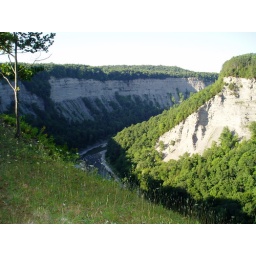
Along the rocks, the grass grows in lines in the fissures. Along the cliffs, the trees grow in lines too.